Stephen Oyoung

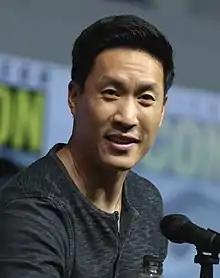
Stephen Oyoung promoting "Spider-Man" at the 2018 San Diego Comic-Con

Stephen Oyoung is an American actor and martial artist best known for portraying Martin Li / Mister Negative in the 2018 video game "Spider-Man" and its 2023 sequel, and US Navy Dive Master "Pills" in "".